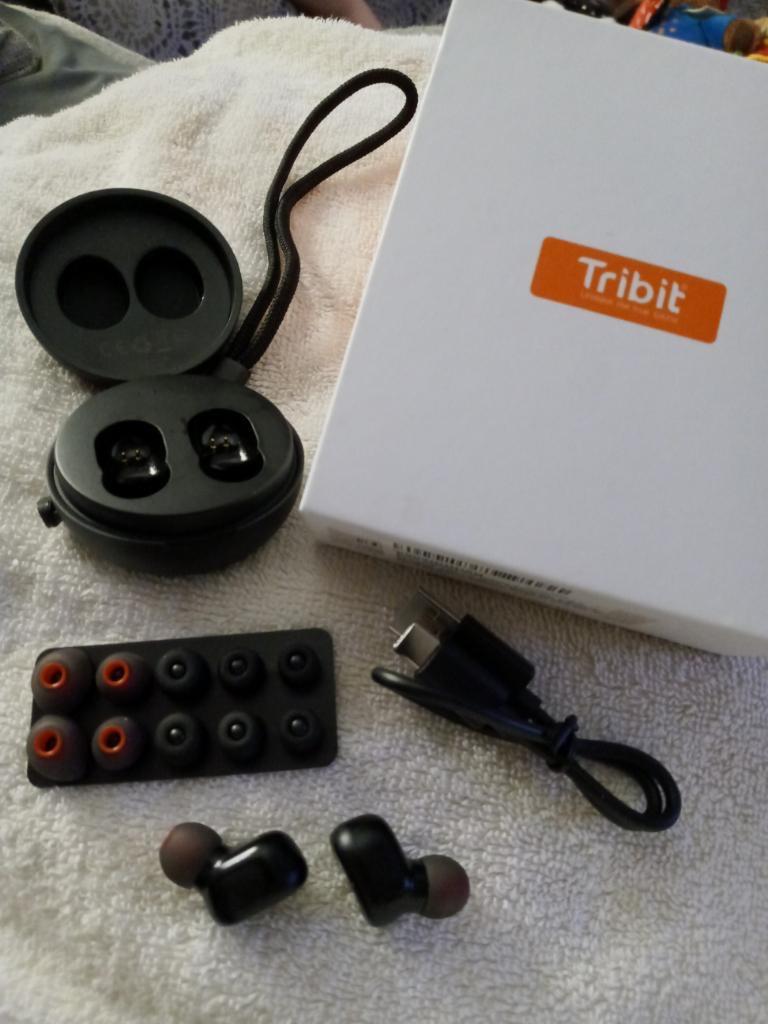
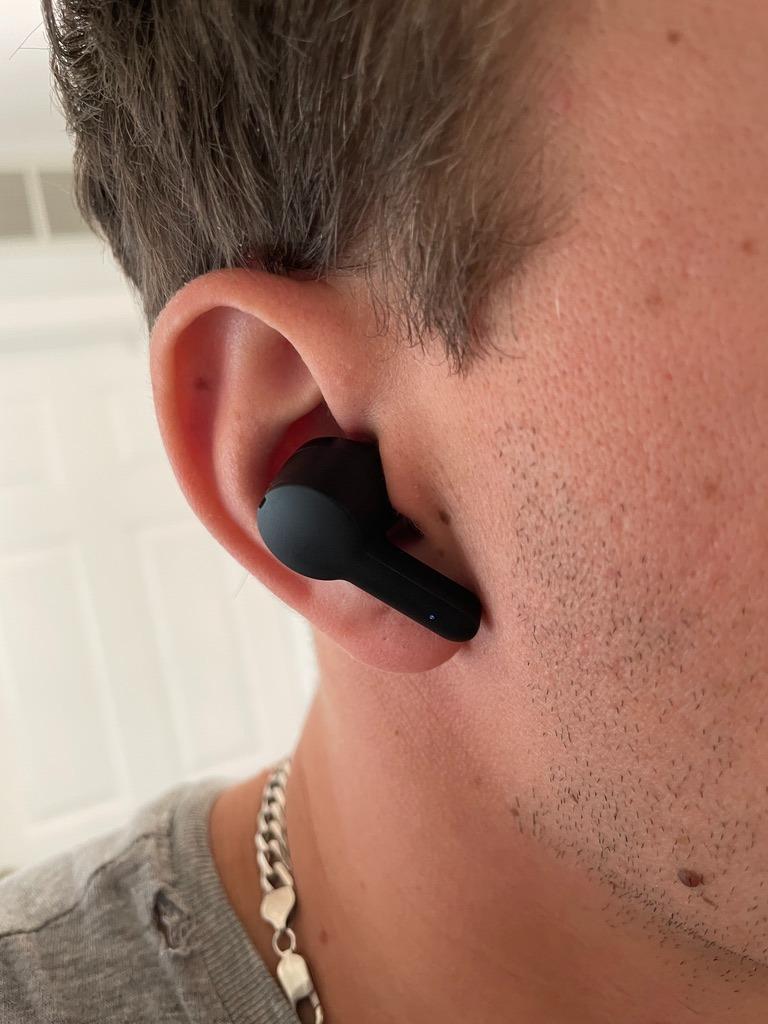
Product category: earbuds
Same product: no